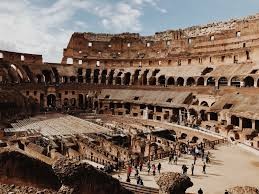
Landmark: Roman Colosseum